Lavender Line

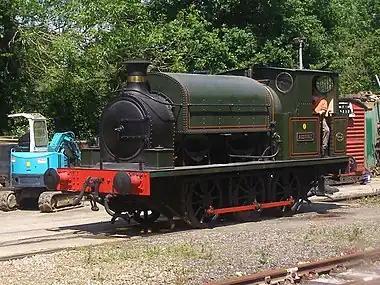
Kitson 0-6-0ST "Austin I" built in 1932 on shed at Isfield

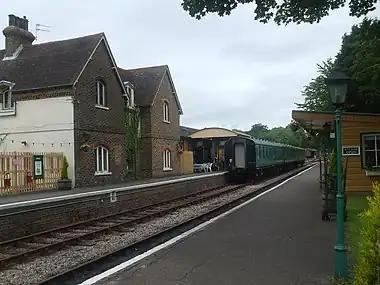
Isfield station.

Isfield station remains the headquarters, operating base, and engineering base of the Lavender Line. Since its restoration in the 1980s the station has been a popular attraction for the local area, and remains a well-celebrated example of a restored period railway station. The station has won awards for its restoration, and proved popular as a location for film and television shoots requiring a period railway station. The original buildings all survive except for the down side platform shelter replaced by a replica used as a shop, though considerable changes have been made to the up side buildings to convert the original booking office, waiting room and lady's toilet to a cafe. The station house has been sympathetically extended but is not part of the Lavender Line and remains occupied as a private dwelling. The signal box is now grade 2 listed and does not operate the station.